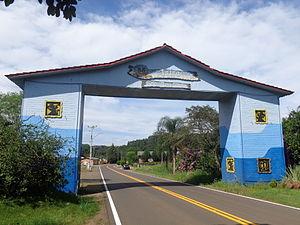
Ipira est une ville brésilienne de l'ouest de l'État de Santa Catarina.